Tyler Dyson

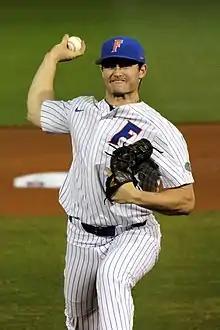
Dyson with the Florida Gators in 2019

Tyler Dyson (born December 24, 1997) is an American professional baseball pitcher who is a free agent.